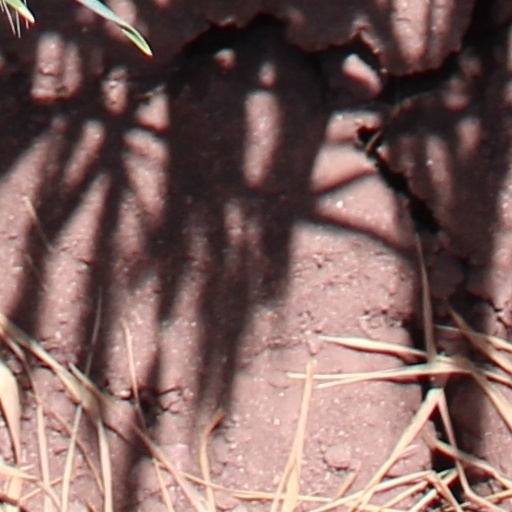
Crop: wheat